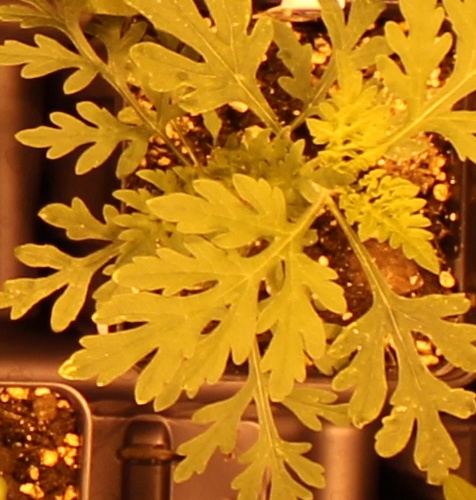
Label: Ragweed